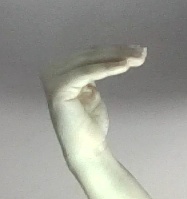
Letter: haa